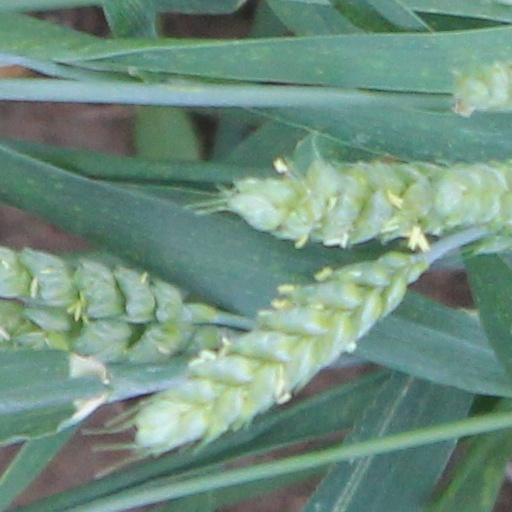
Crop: wheat